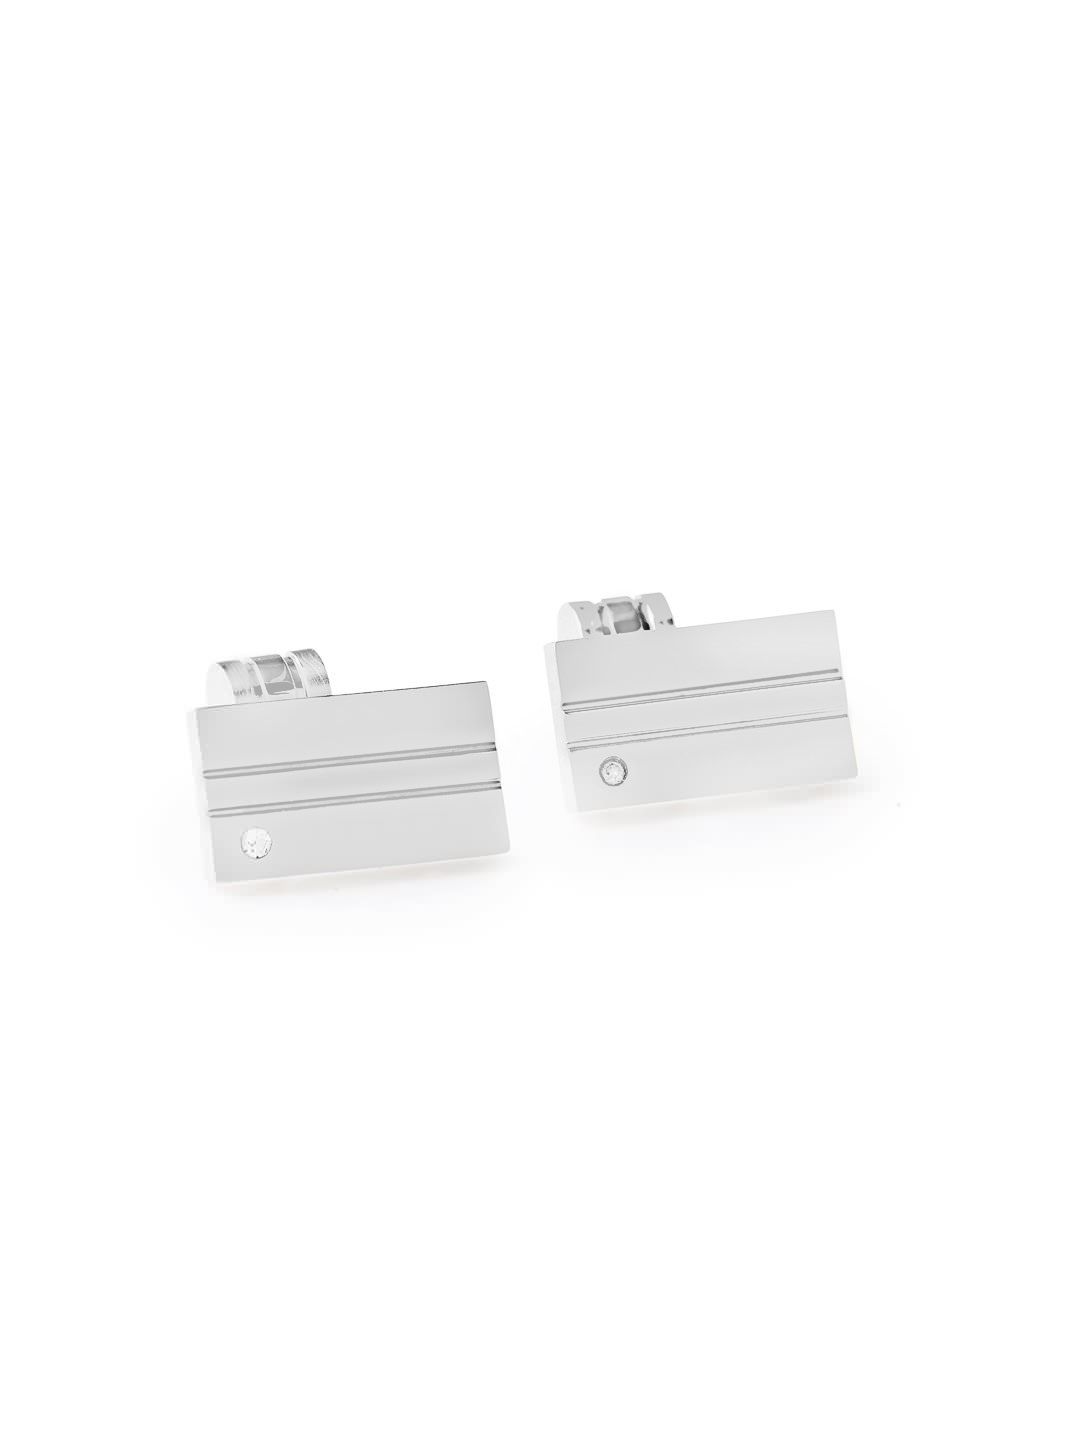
Revv Men Steel Cufflinks
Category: Accessories / Cufflinks / Cufflinks
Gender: Men
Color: Steel
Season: Summer 2012
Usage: Casual